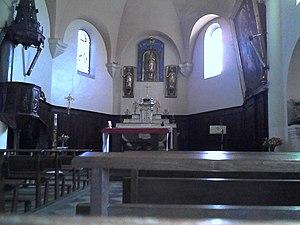
Nef et Chœur de l'église sainte Foy de Laslades
Laslades est une commune française située dans le département des Hautes-Pyrénées, en région Occitanie.